Petrovsky Passage

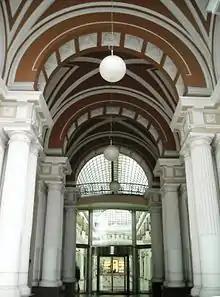
Petrovsky Passage

Petrovsky Passage is an elite department store opened on Petrovka Street in downtown Moscow in 1906. The engineer Vladimir Shukhov, also responsible for the GUM and the Shabolovka tower, designed a covered arcade with two wide three-storey galleries covered with high-pitched semi-cylindrical glass vaulting. The second storeys of opposite galleries are connected by exquisitely designed ferroconcrete catwalks. In the 1990s, the shop was revamped as the centre of one of the most expensive shopping areas in Europe.